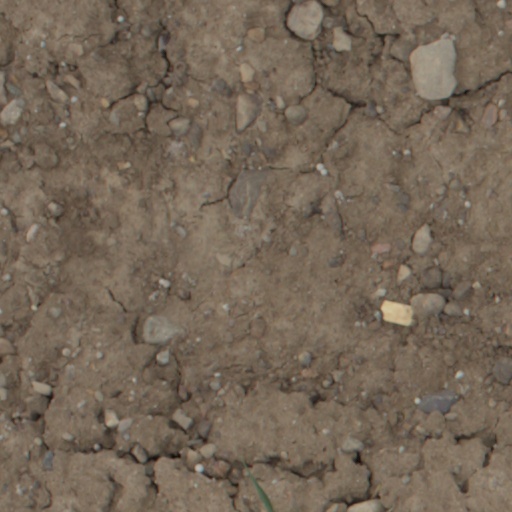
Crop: wheat